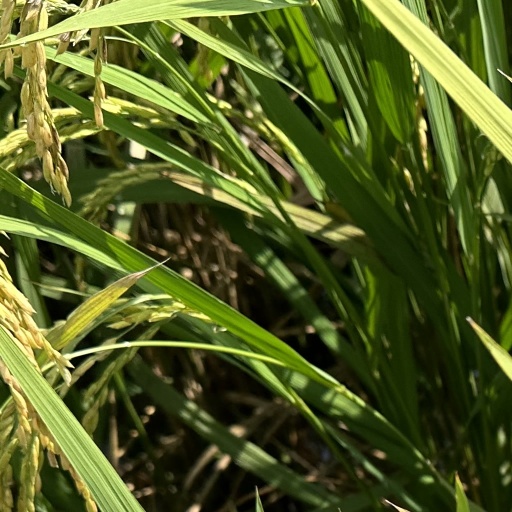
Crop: rice